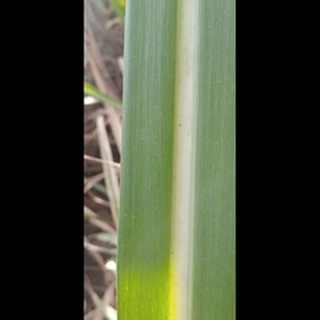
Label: healthy_sugarcane